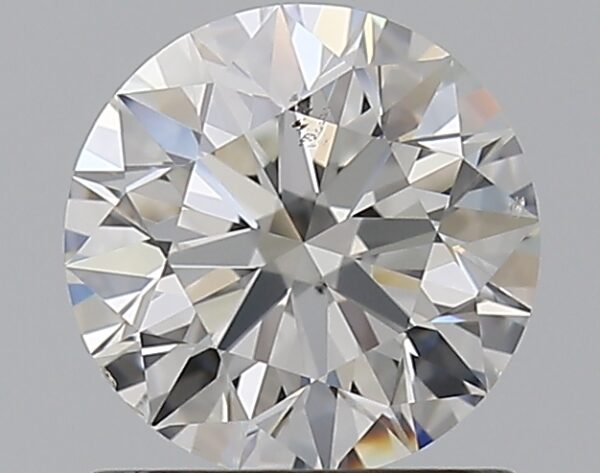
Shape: round
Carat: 0.9
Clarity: SI1
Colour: G
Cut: EX
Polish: EX
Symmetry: EX
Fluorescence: N
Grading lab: GIA
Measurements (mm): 6.13 x 6.16 x 3.85